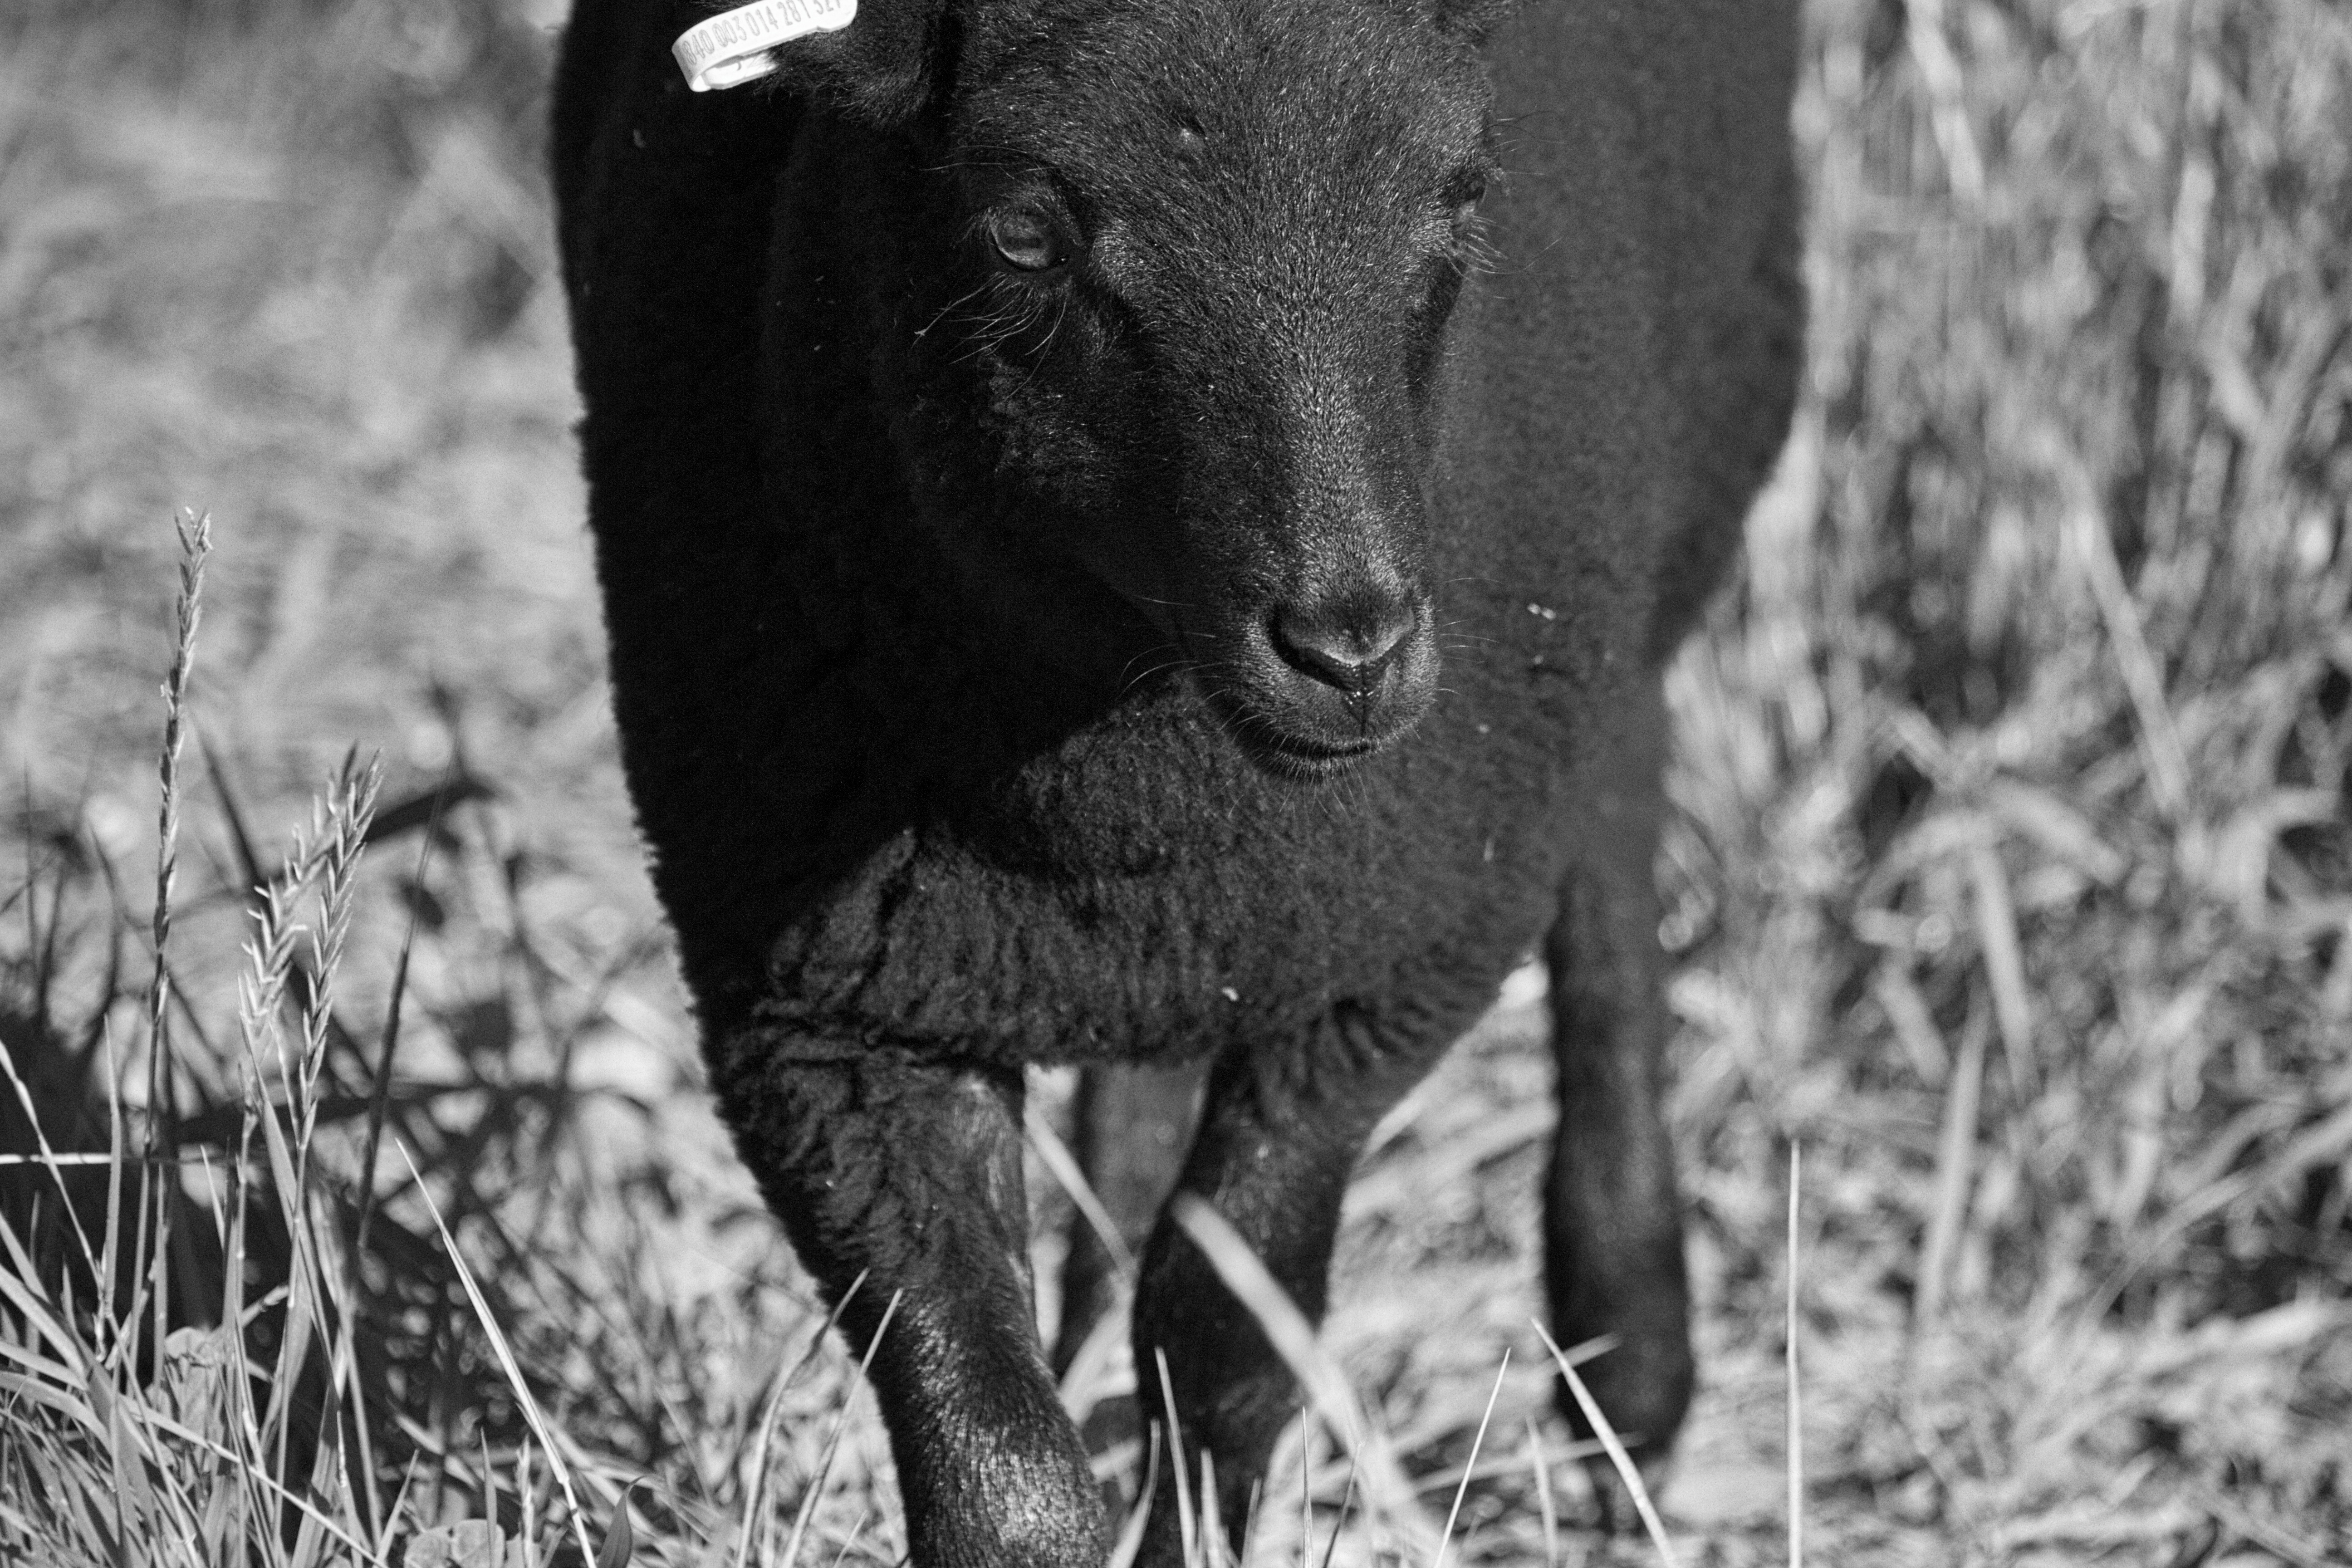
black and white, wildlife, sheep, mammal, black, monochrome, fauna, bw, sheeps, 2015365, monochrome photography, cattle like mammal